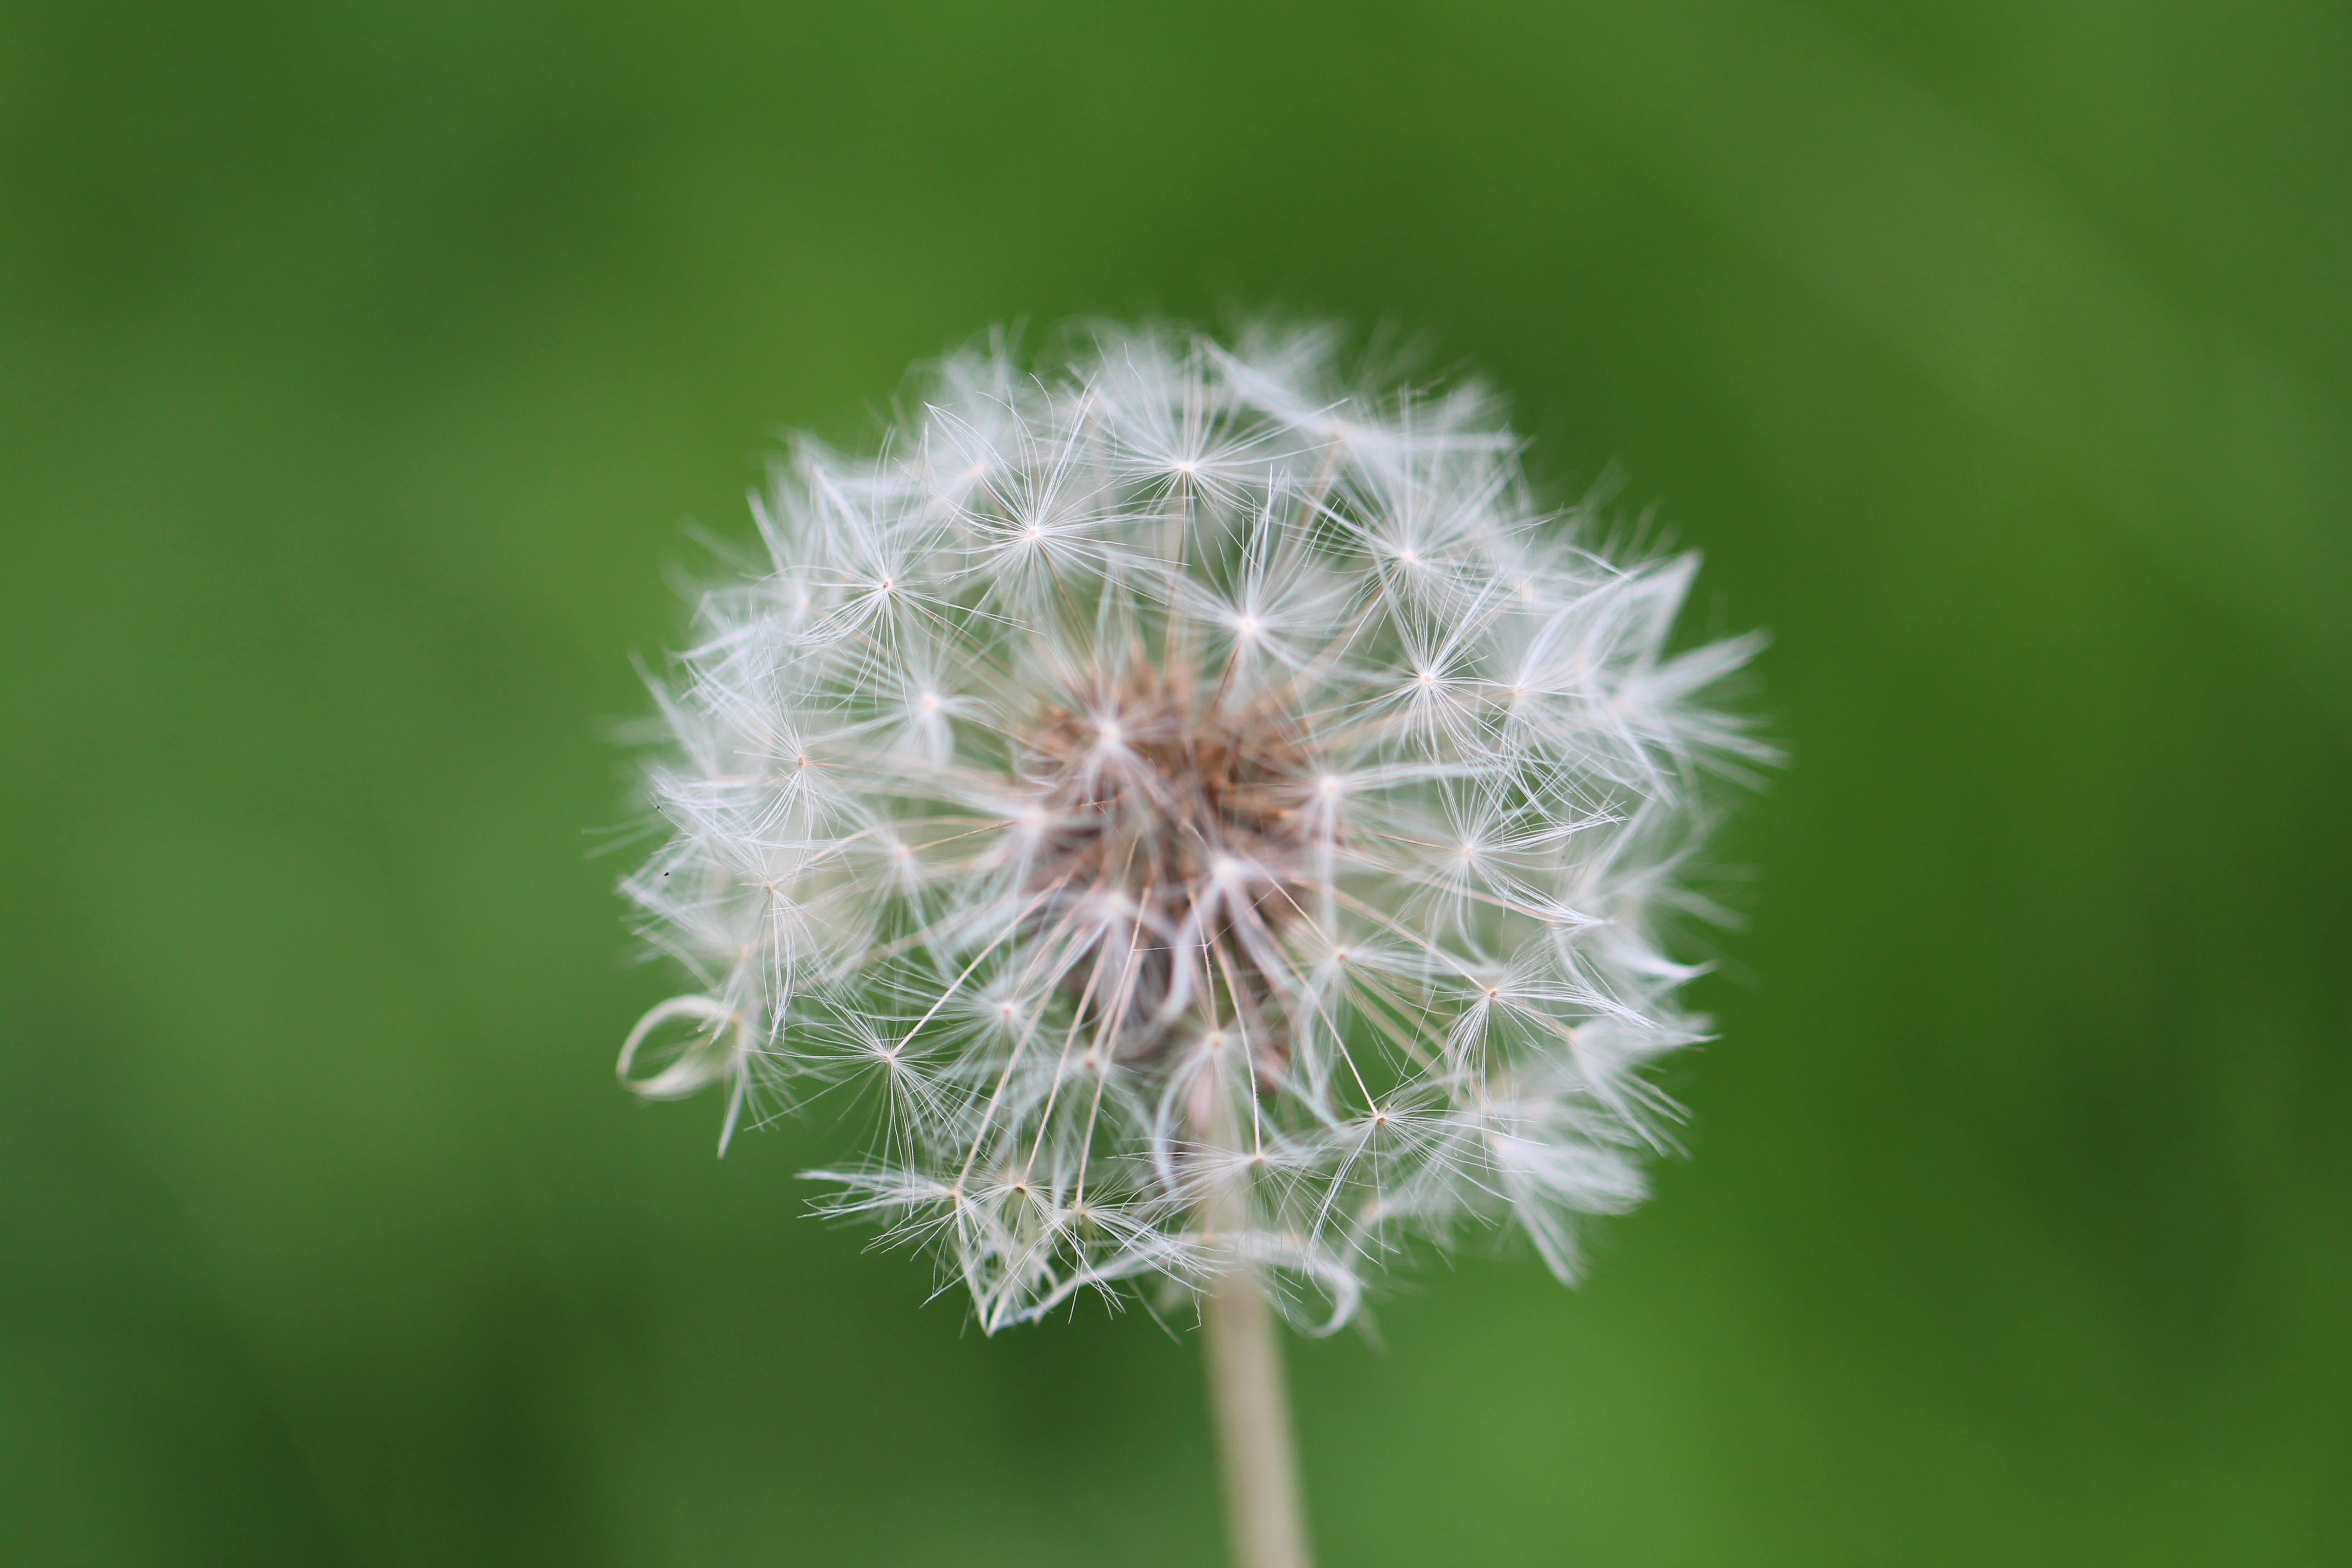
nature, grass, plant, photography, meadow, dandelion, flower, petal, spring, botany, close, flora, wildflower, close up, macro photography, flowering plant, daisy family, plant stem, land plant